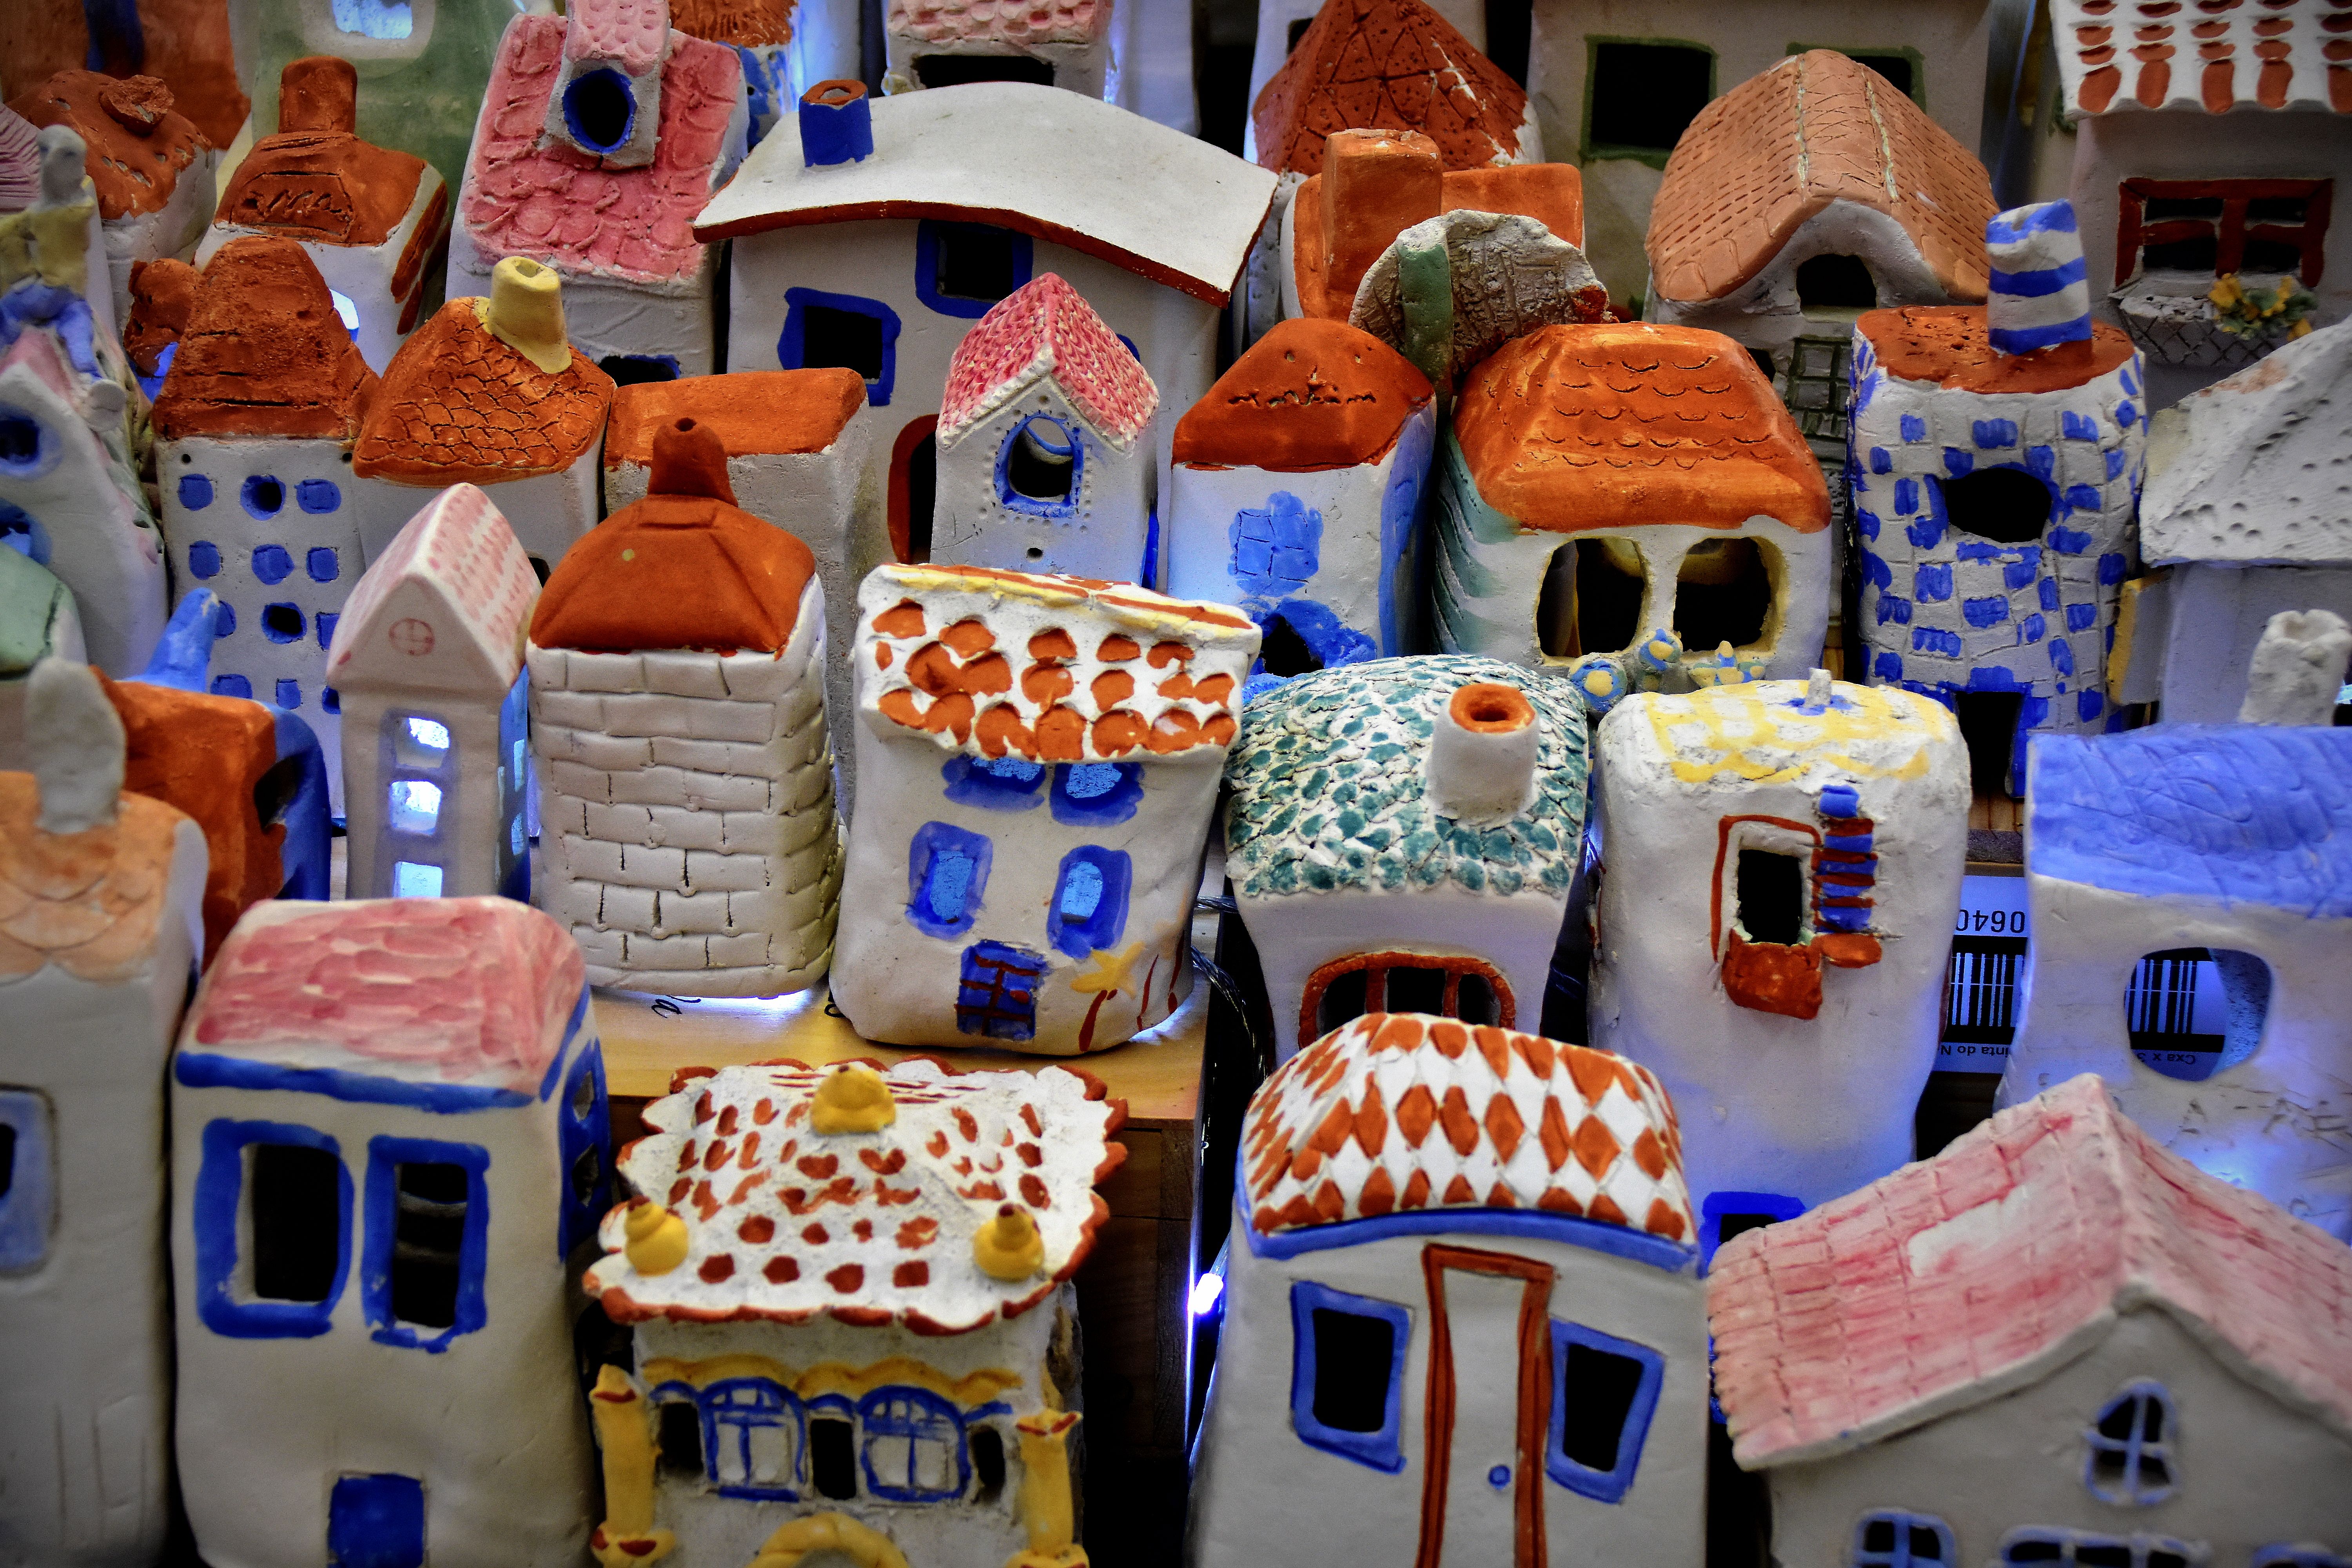
Ceramic houses
This photo shows a cute group of handmade ceramic houses, each with its own shape and bright colors. The roofs are different—some are tiled, others are smooth and round. The strong colors make the scene feel playful and almost like a fantasy. The overall mood is cheerful and artistic.
This scene shows a tiny village made of colorful, handmade ceramic houses. Each one has its own style, with detailed roofs and playful designs that feel like something from a fairytale. The soft, dim lighting makes the colors stand out and adds a cozy, artistic mood. It fits well under still life or product photography.
Labels: Cream, Dessert, Food, Icing, Sweets, Cookie, Bread, Outdoors, Adult, Male, Man, Person, Nature, Gingerbread, Art, Snow
Camera: NIKON CORPORATION NIKON D7200
Lens: 18-300mm f/3.5-6.3, (87 34 2D 8E 2C 40 4B 0E)
Aperture: F5
Exposure: 1/100 sec
ISO: 1100
Focal length: 60.0 mm